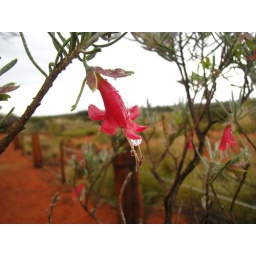
Water drop on a red flower blossom, near Uluru